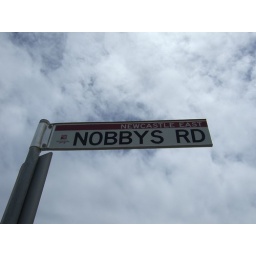
He he he...a road sign in Newcastle, Australia